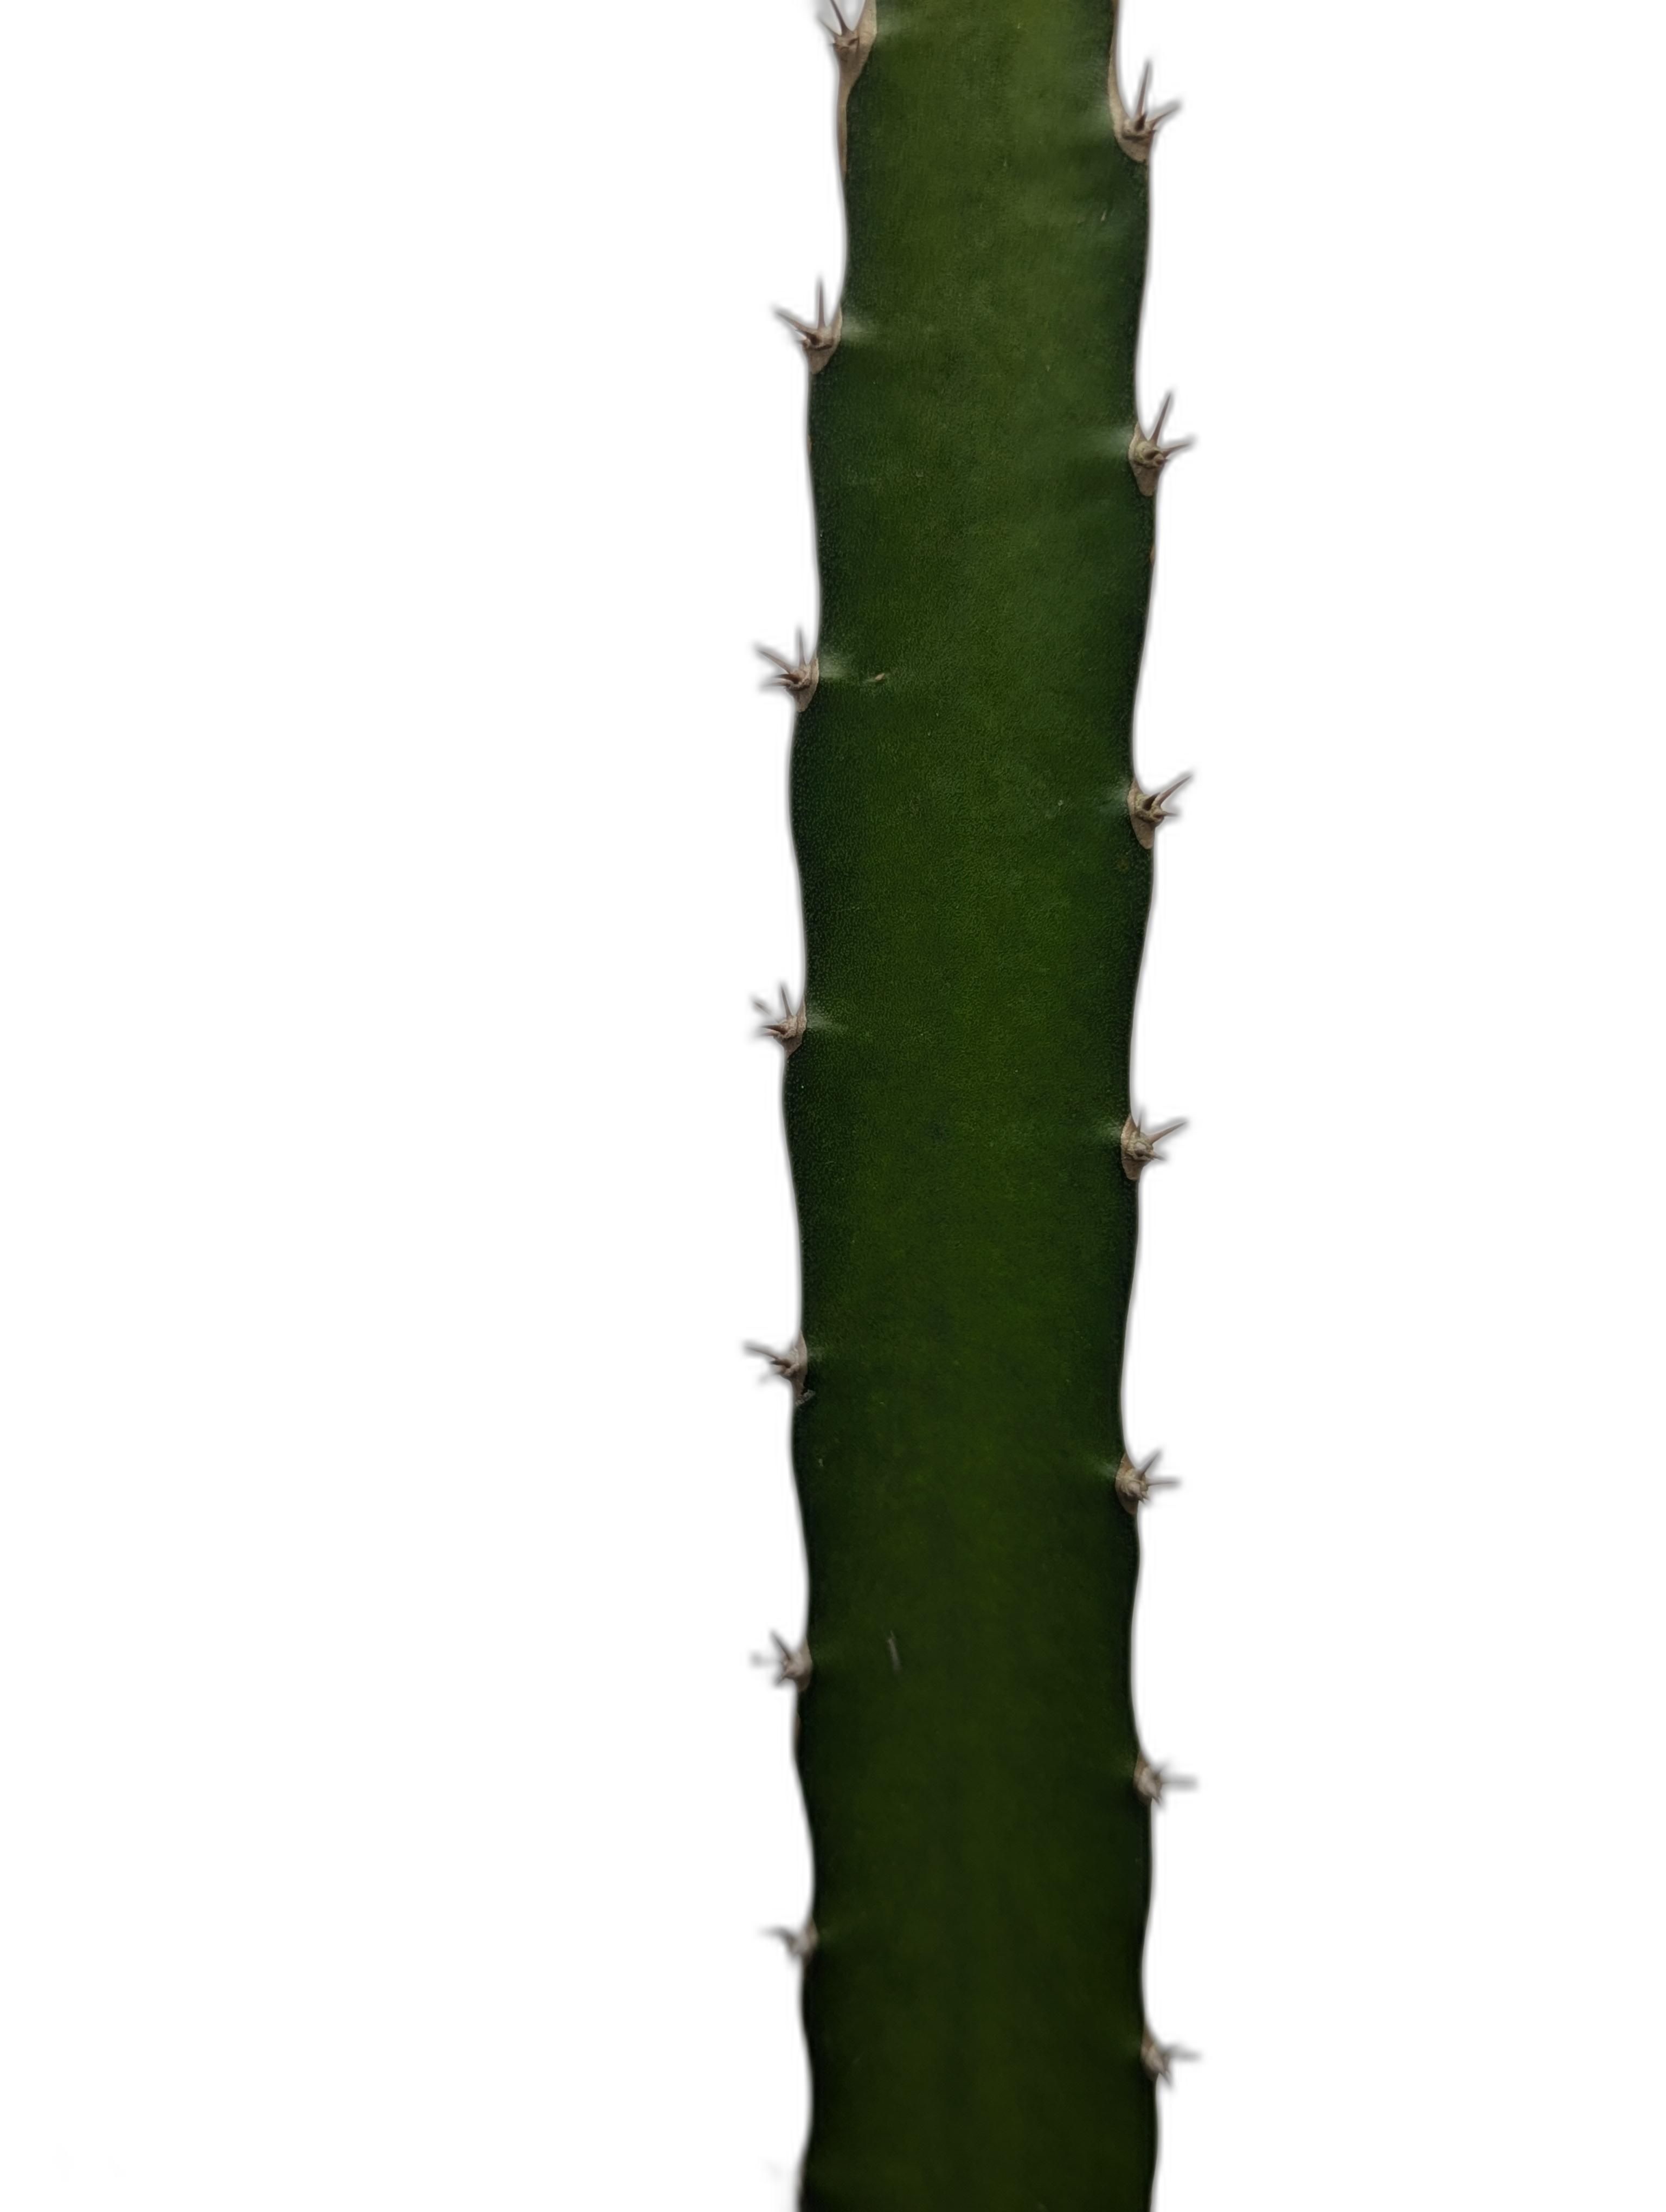
Label: Good leaf